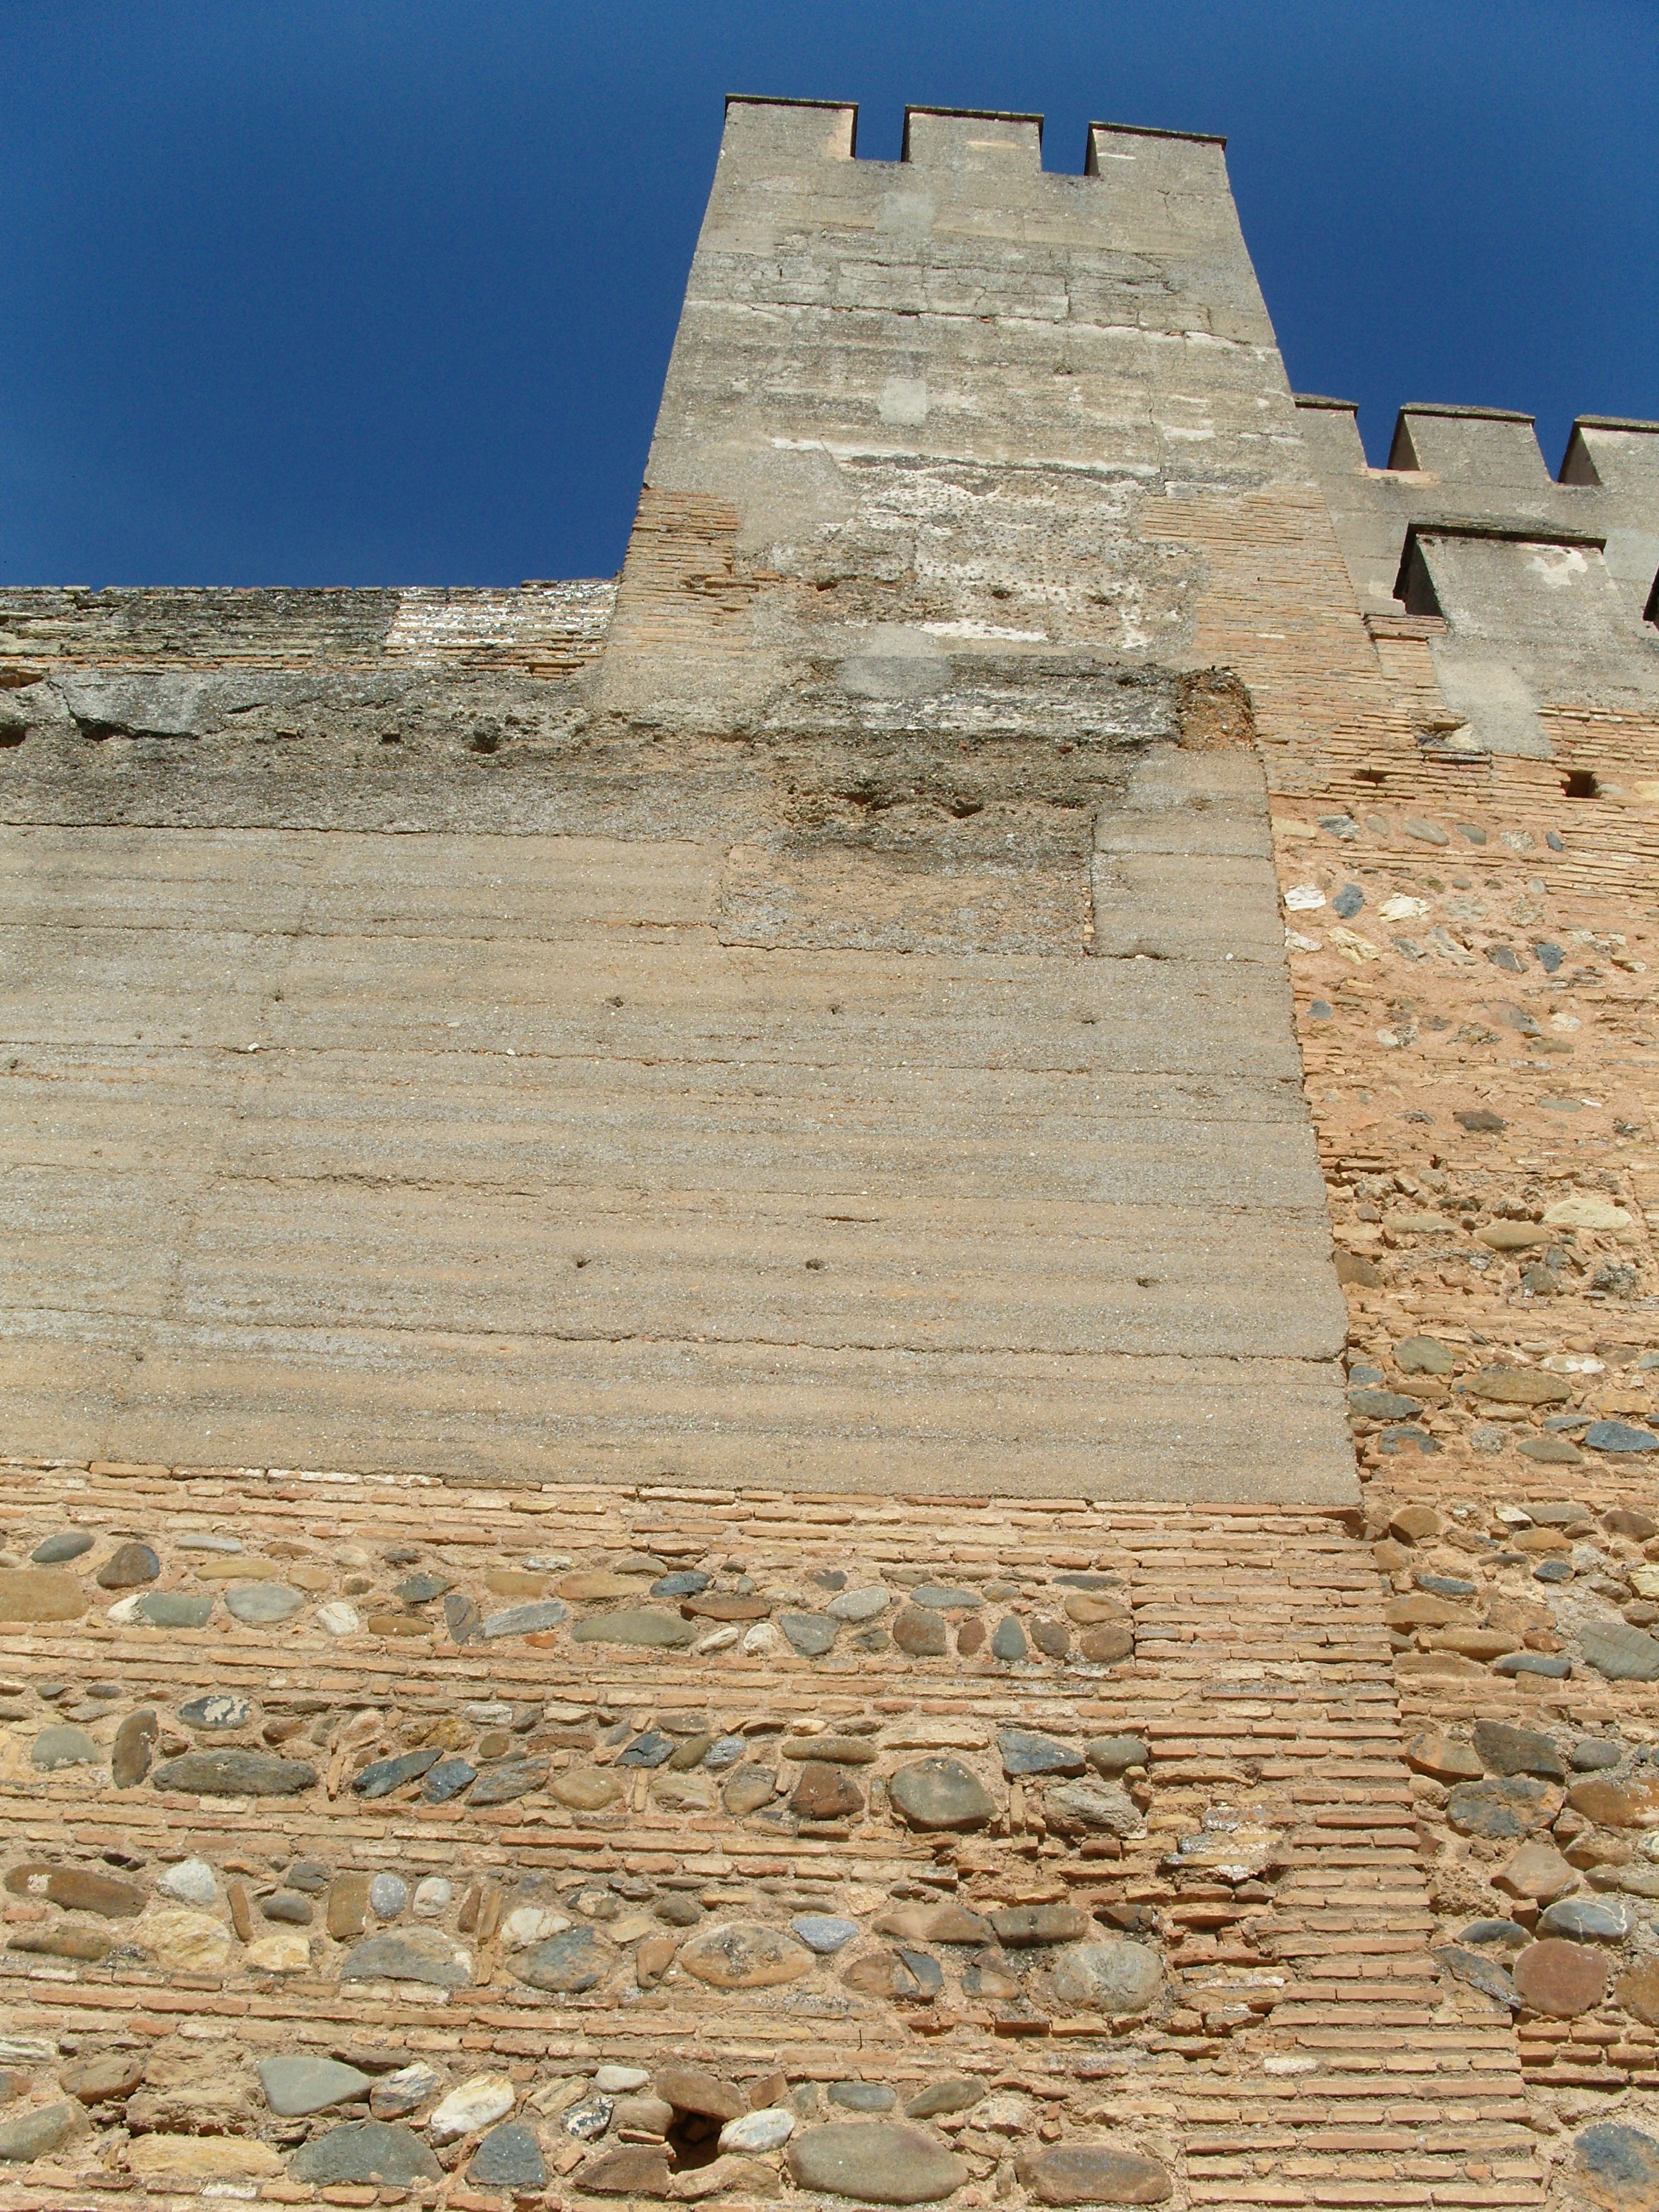
architecture, view, perspective, building, palace, city, urban, wall, stone, monument, construction, tower, pyramid, castle, landmark, fortress, temple, buildings, ruins, badlands, andalusia, size, blocks, granada, alhambra, archaeological site, ancient history, phases, maya civilization